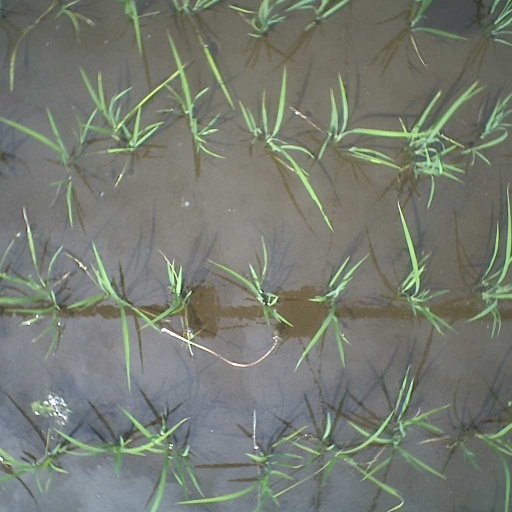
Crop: rice